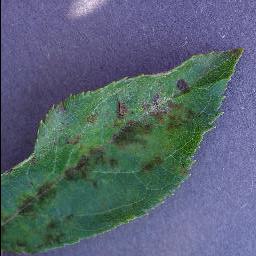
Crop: apple
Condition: scab